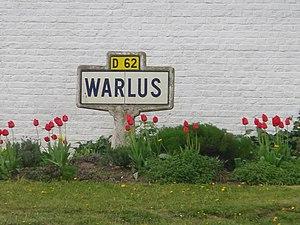
Ancien panneau d'entrée de Warlus dans le Pas-de-Calais. Le panneau est situé à l'intersection des routes départementales D59 et D62.
Warlus est une commune française située dans le département du Pas-de-Calais en région Hauts-de-France.